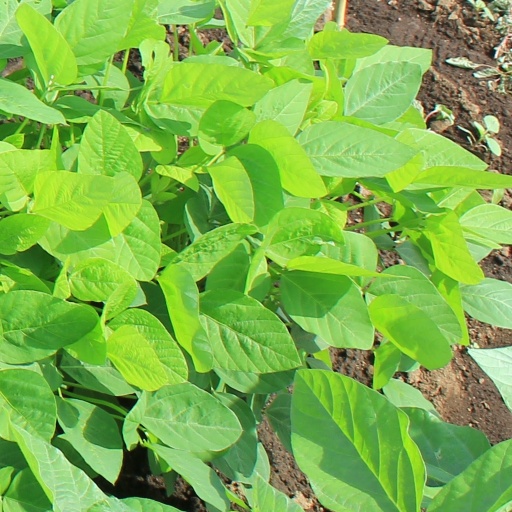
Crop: soybean